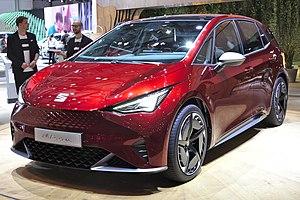
L'édition 2019 du salon international de l'automobile de Genève est un salon automobile annuel qui se tient du 7 au 17 mars 2019 à Genève. Il s'agit de la 89ᵉ édition internationale de ce salon organisé pour la première fois en 1905.
Le groupe Volkswagen a depuis les années 1970, développé une série de plateformes partagés par ces diverses marques.